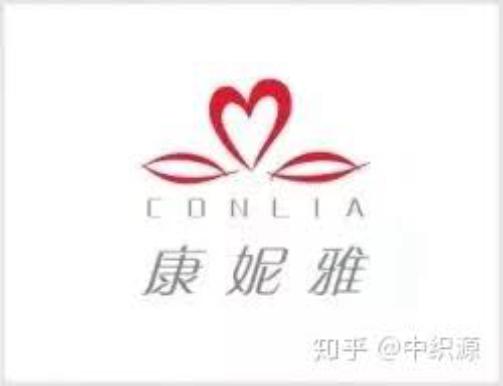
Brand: conlia
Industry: Clothes